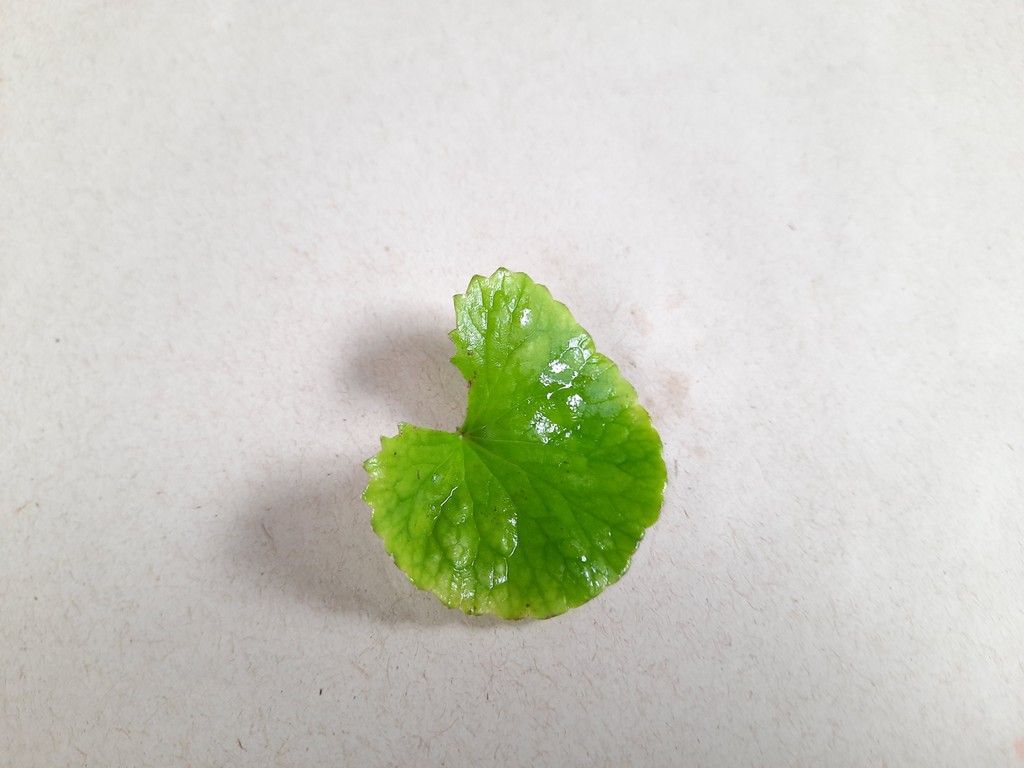
Label: Healthy